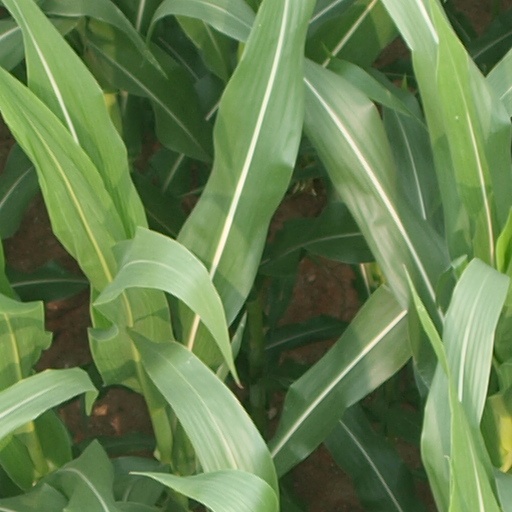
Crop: maize; corn